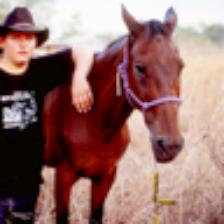
Label: NonHuman